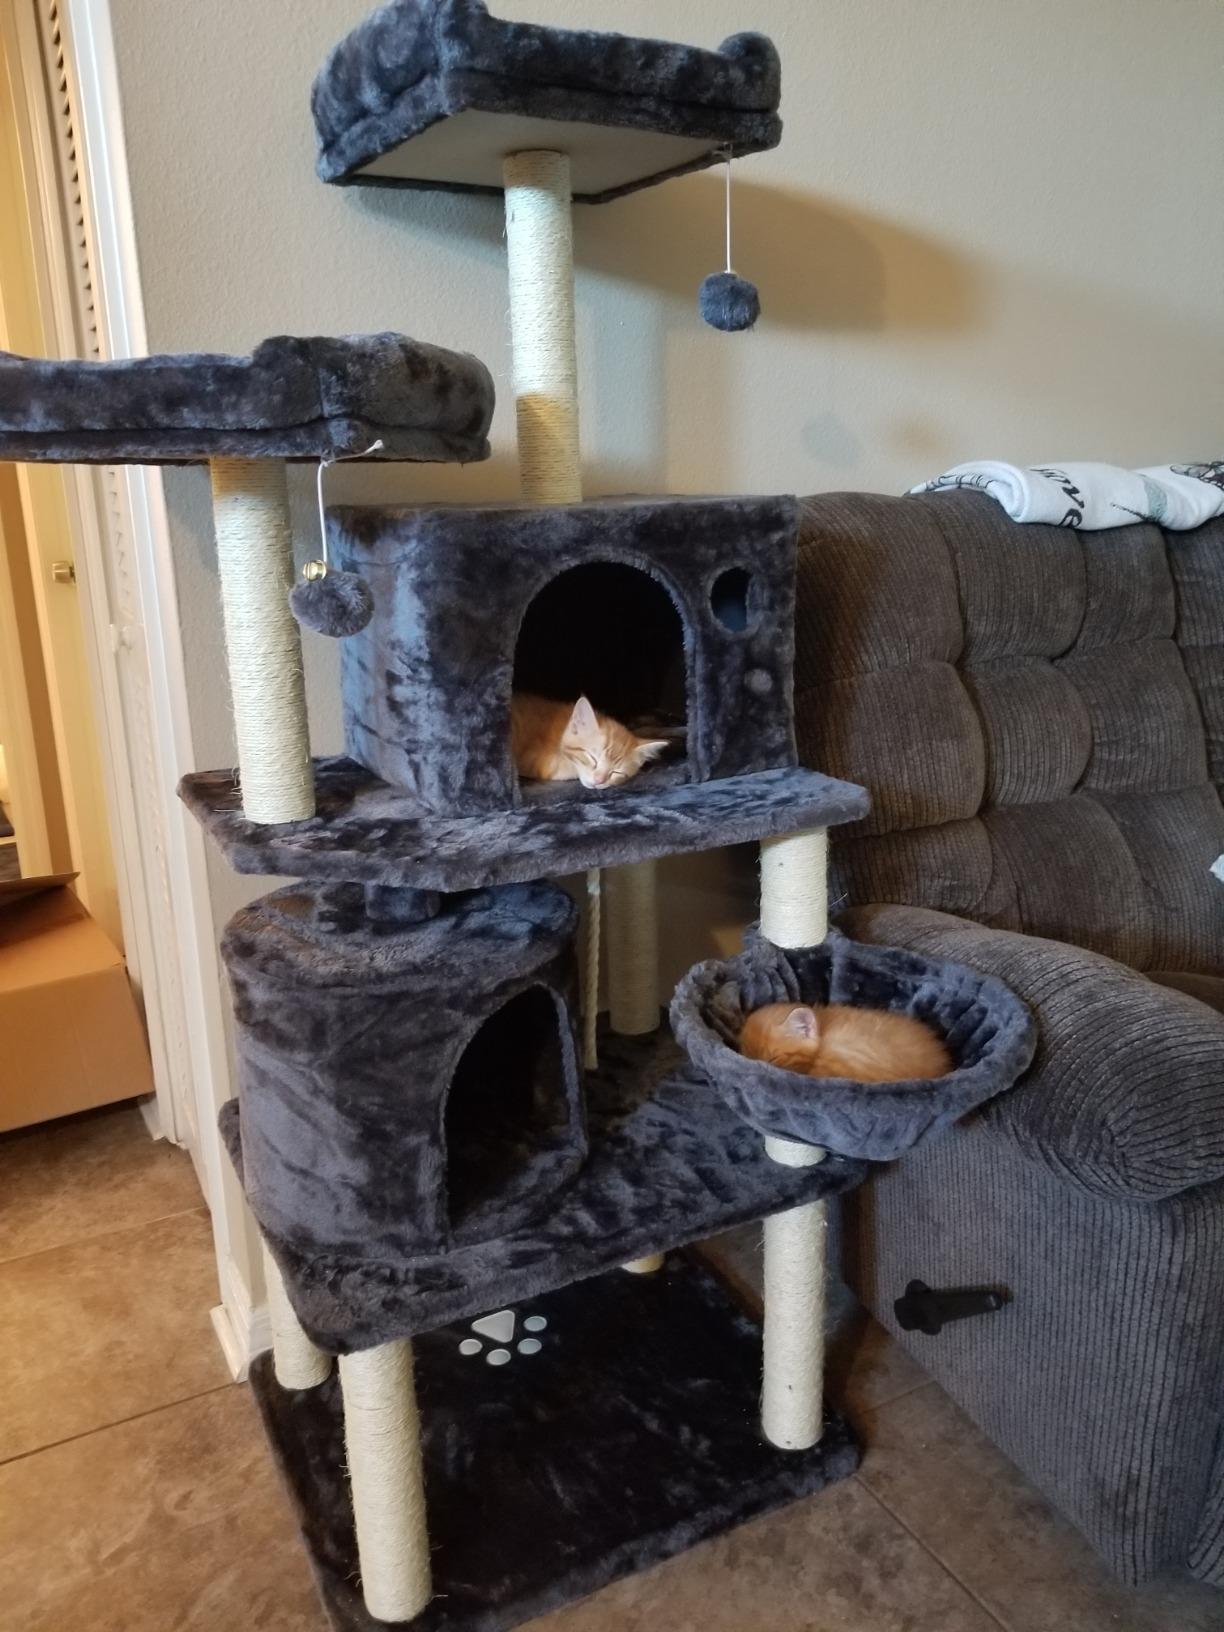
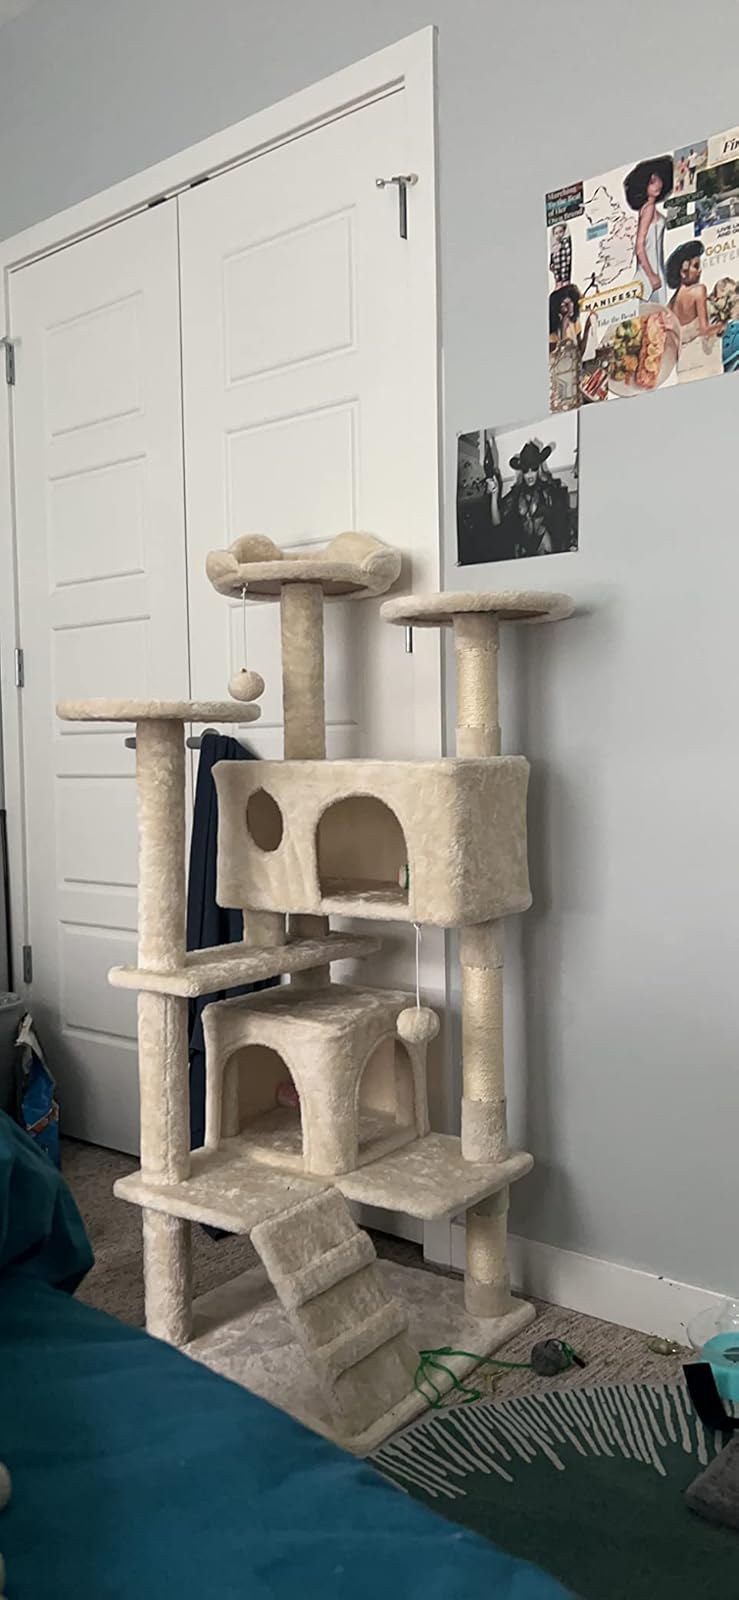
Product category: items_cat tree
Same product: no